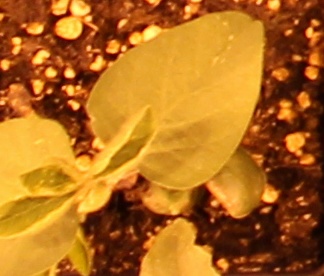
Label: Soybean